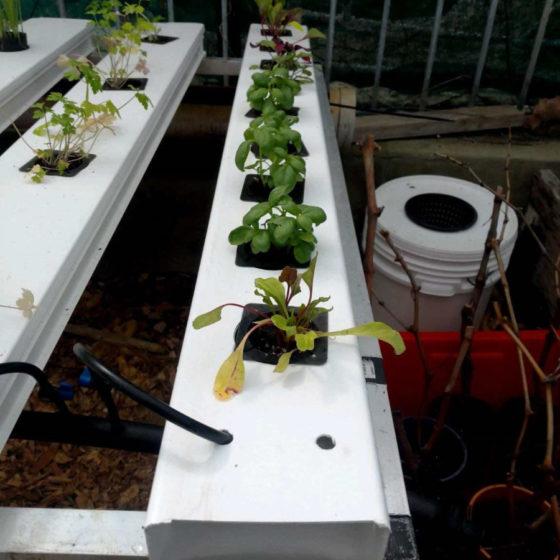
Mfumo wa kilimo,ambapo mimea hukuzwa bila udongo. Mimea midogo imepandwa kwenye vyungu vidogo vyeusi vilivyowekwa kwenye mabomba meupe. Mabomba haya yanaonekana yakipitisha maji , yenye virutubisho kwa mimea. Kwa nyuma kuna ndoo nyeupe na vifaa vingine vinavyotumika katika mfumo huu wa kilimo.